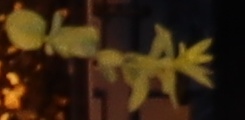
Label: Flax